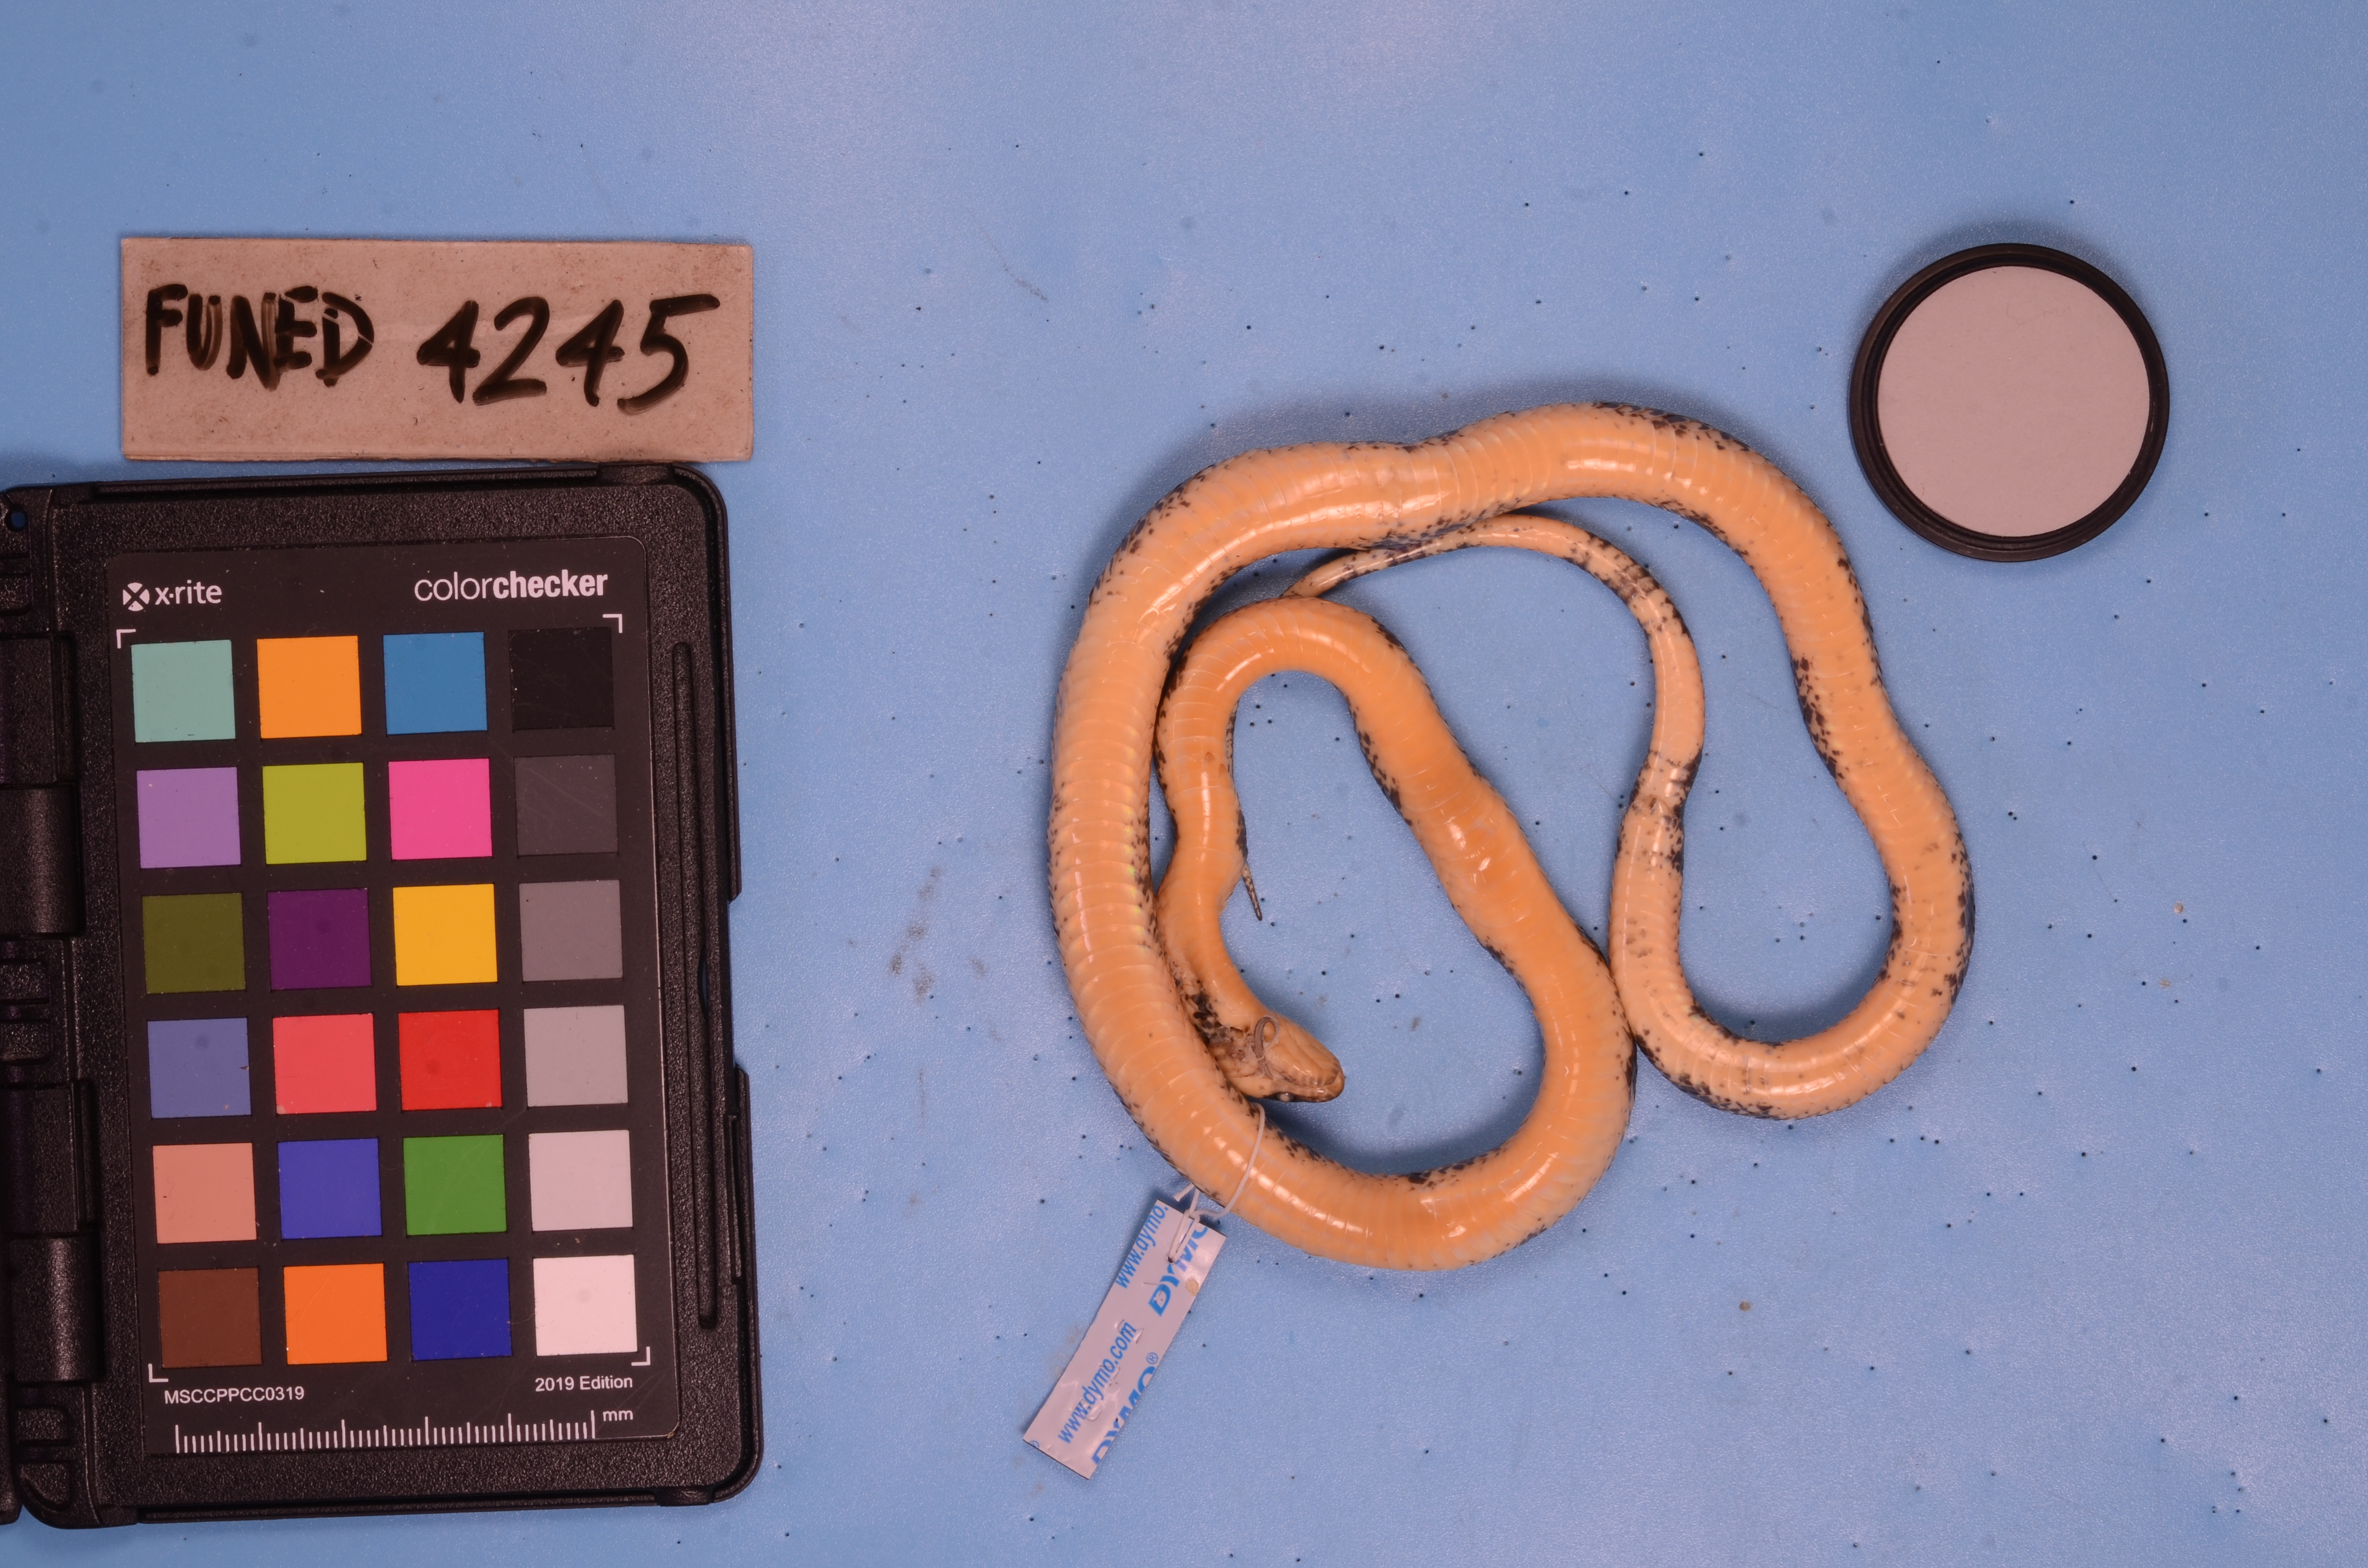
Species: Oxyrhopus guibei
View: ventral
Mimicry status: mimic